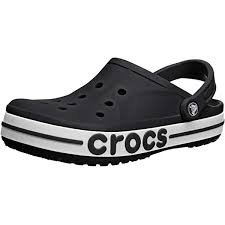
Label: Clog